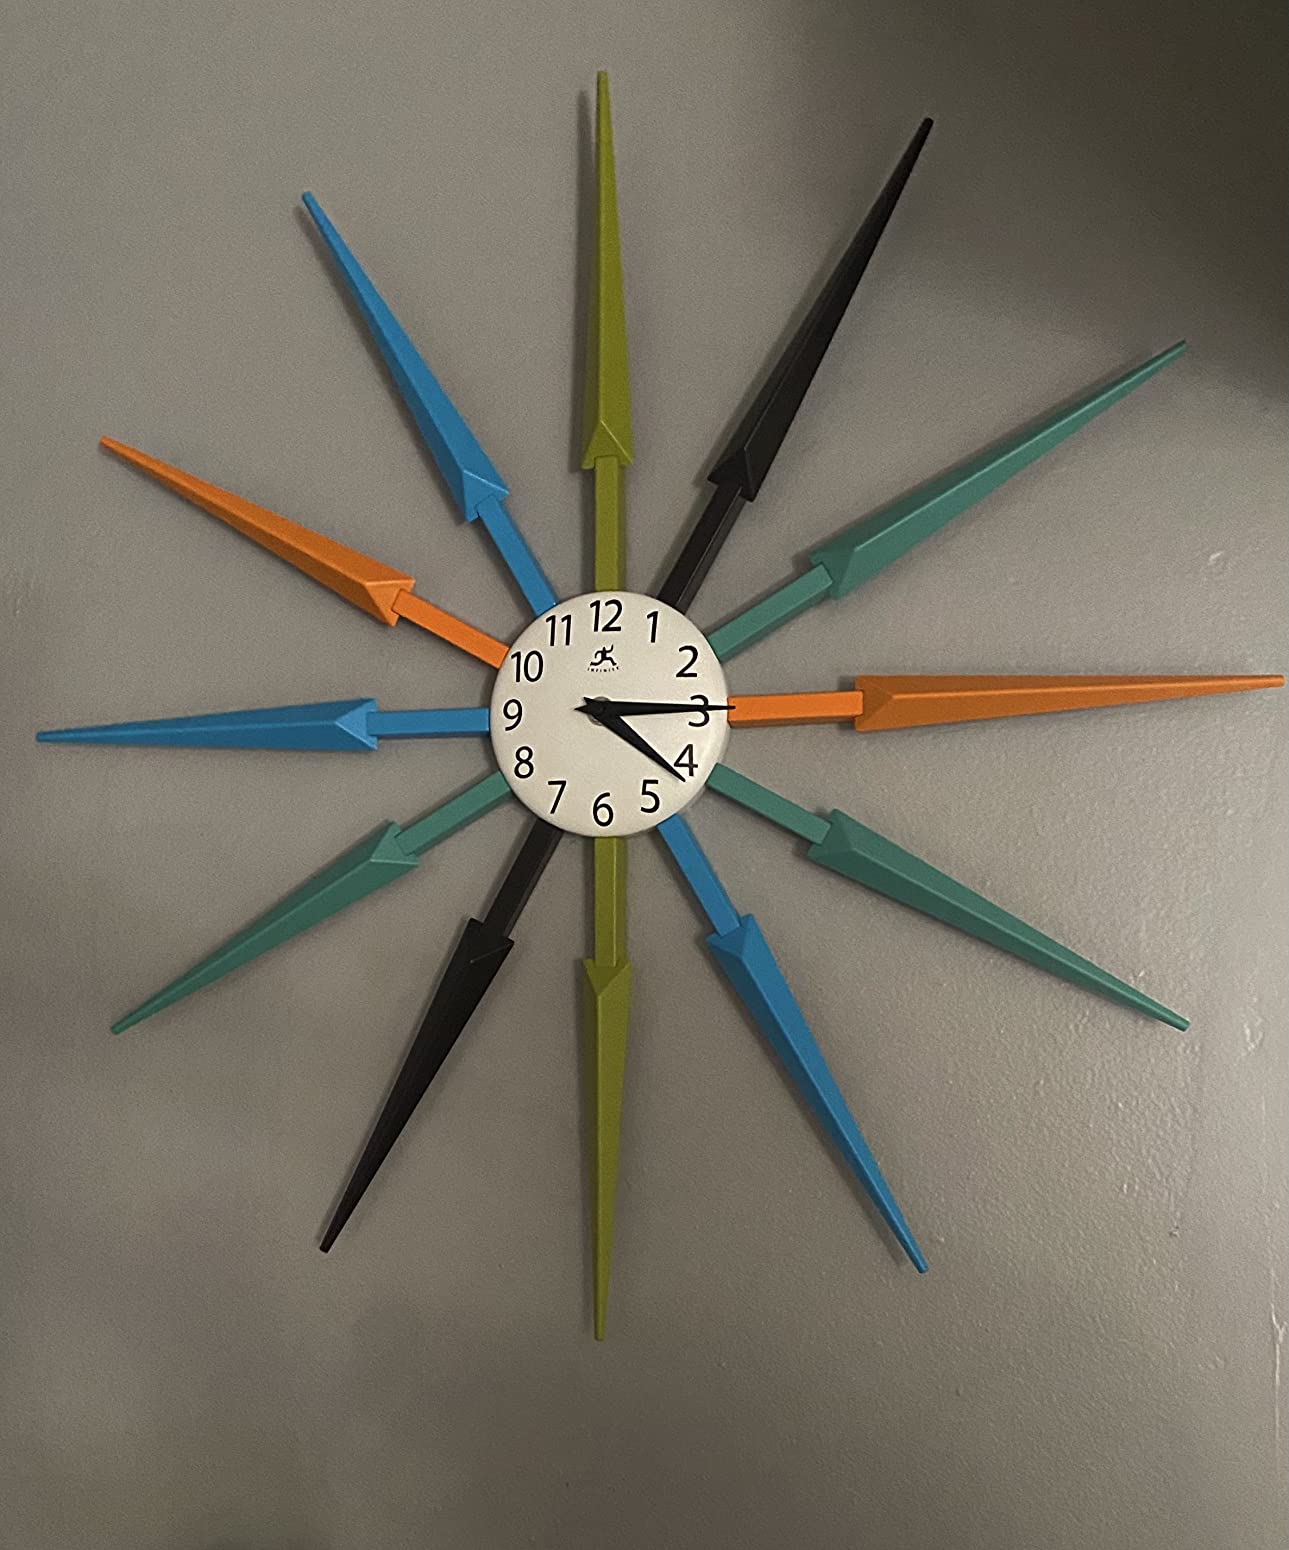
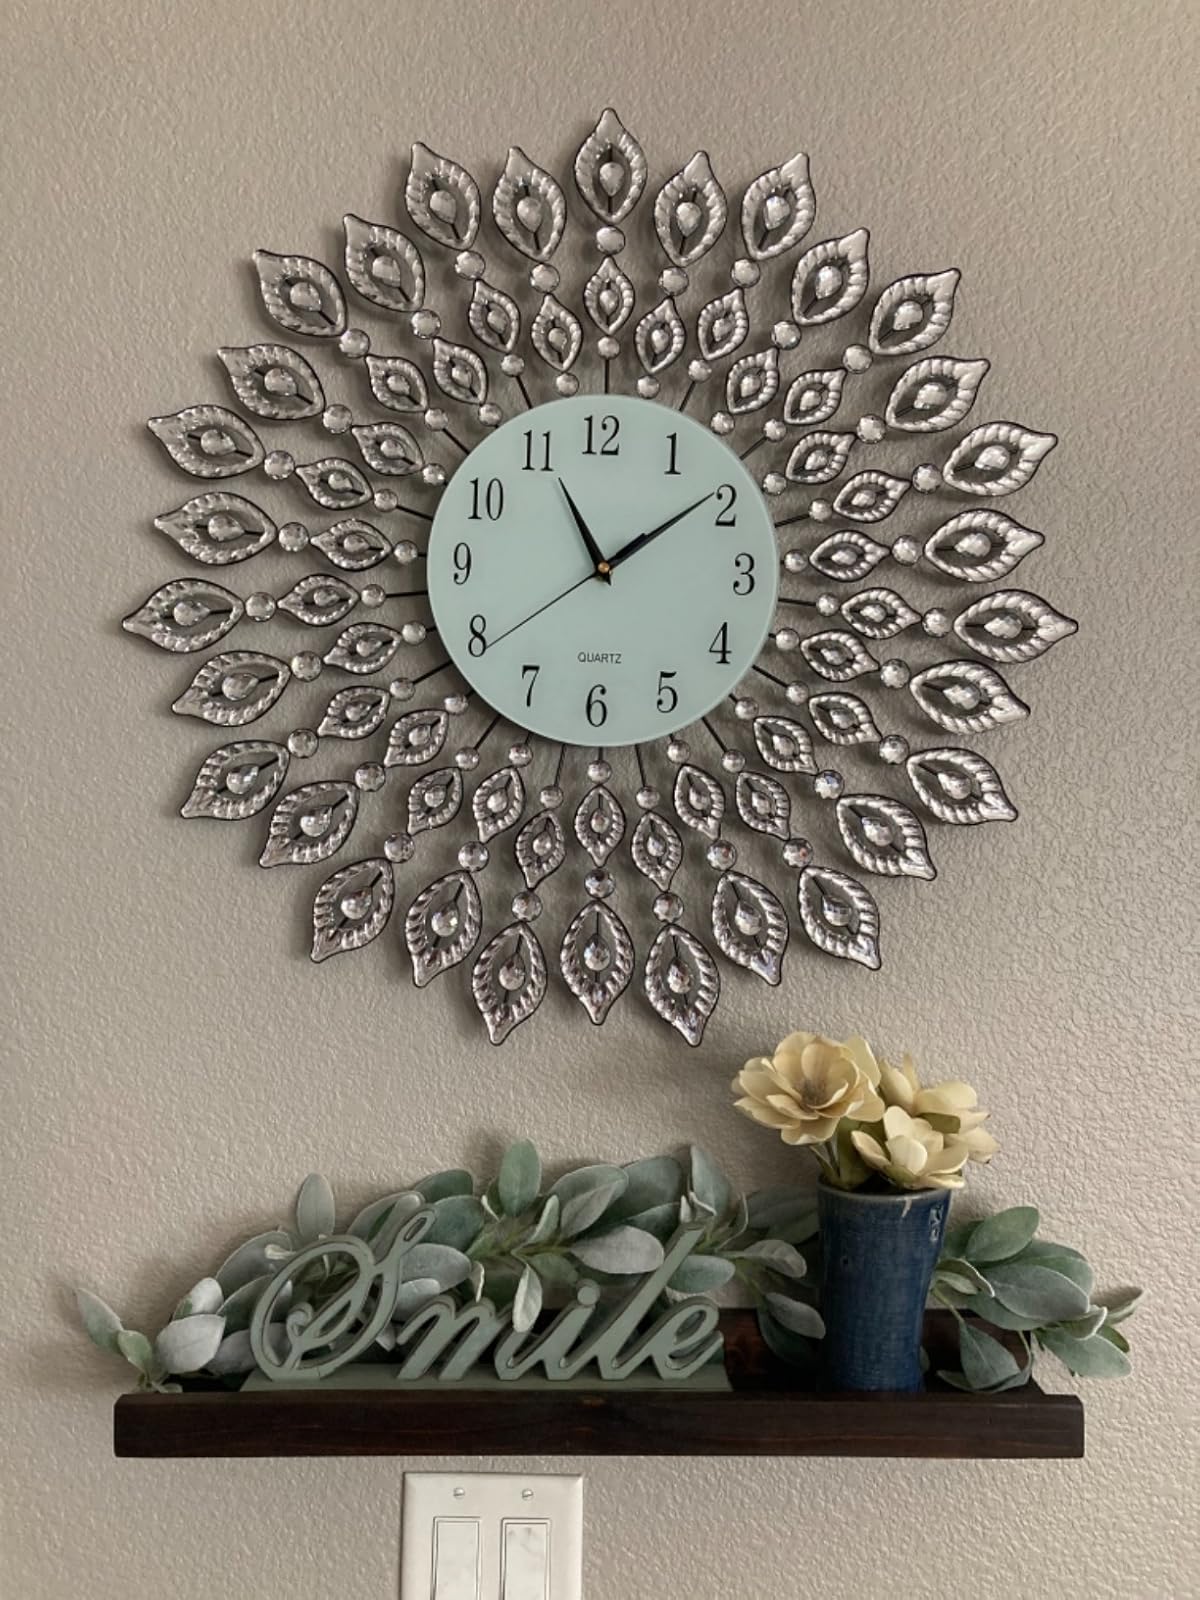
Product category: clock
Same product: no